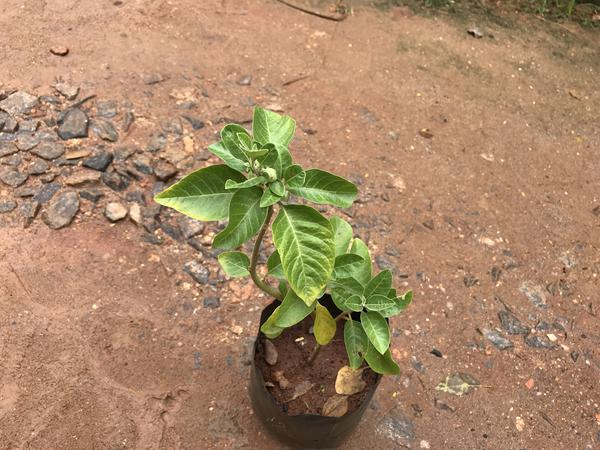
Plant: Ashwagandha